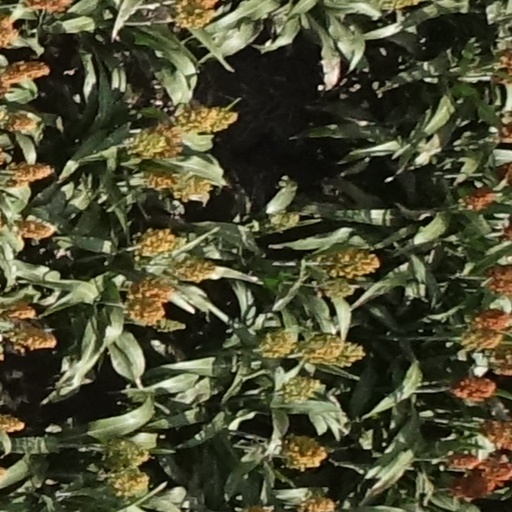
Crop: sorghum